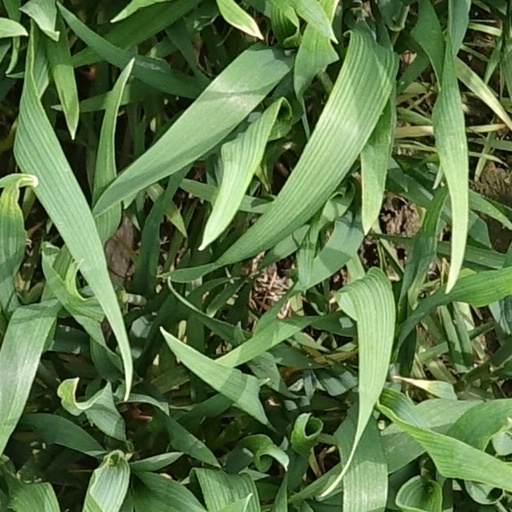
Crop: wheat